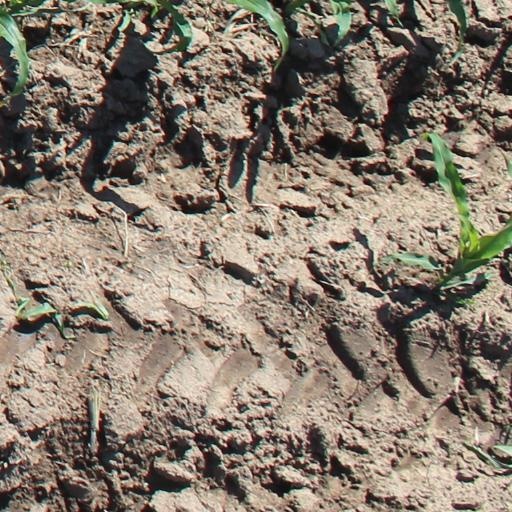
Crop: maize; corn